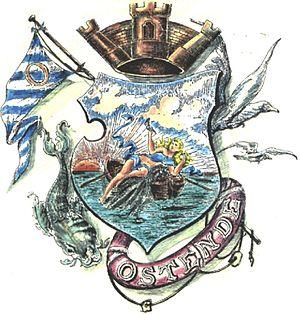
Ostende est une station touristique de la côte atlantique argentine appartenant au partido de Pinamar, dans la province de Buenos Aires.